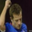
Label: man